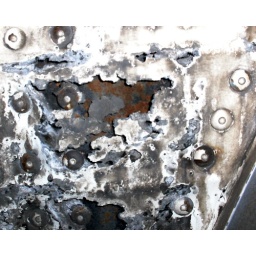
silver rivets, 2009one of three in a set, bus series, that make up the butterfly scars series.digital imagechristy fedirchuk